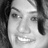
Emotion: happy